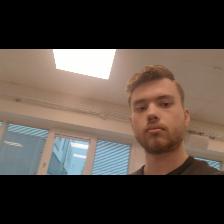
Label: Human